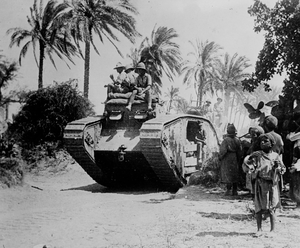
Un tank anglais en Mésopotamie (Irak). Le sabord gauche du canon a été retiré.
Le Mandat britannique de Mésopotamie était un mandat de classe A de la Société des Nations, correspondant au territoire actuel de l'Irak, confié au Royaume-Uni. Il fut créé en 1920 par le traité de Sèvres, conclu entre les Alliés et l'Empire ottoman. Le Royaume d'Irak accéda à l'indépendance en octobre 1932 sous la forme d'une monarchie, avec pour roi Fayçal ibn Hussein, qui avait été proclamé roi en 1921.